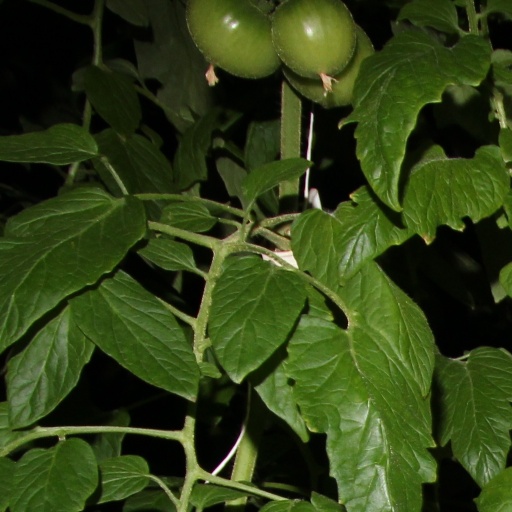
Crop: tomato